François Villon

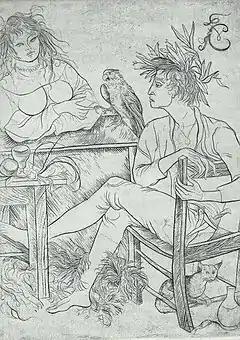
Depiction of Villon by the Mexican artist Federico Cantú Garza

On 5 June 1455, the first major recorded incident of his life occurred. While in the Rue Saint-Jacques in the company of a priest named Giles and a girl named Isabeau, he met a Breton named Jean le Hardi, a Master of Arts, who was also with a priest, Philippe Chermoye (or Sermoise or Sermaise). A scuffle broke out and daggers were drawn. Sermaise, who is accused of having threatened and attacked Villon and drawn the first blood, not only received a dagger-thrust in return, but a blow from a stone, which struck him down. He died of his wounds. Villon fled, and was sentenced to banishment – a sentence which was remitted in January 1456 by a pardon from King Charles VII after he received the second of two petitions which made the claim that Sermaise had forgiven Villon before he died. Two different versions of the formal pardon exist; in one, the culprit is identified as ""François des Loges, autrement dit Villon"" ("François des Loges, otherwise called Villon"), in the other as "François de Montcorbier." He is also said to have named himself to the barber-surgeon who dressed his wounds as "Michel Mouton." The documents of this affair at least confirm the date of his birth, by presenting him as twenty-six years old or thereabouts.